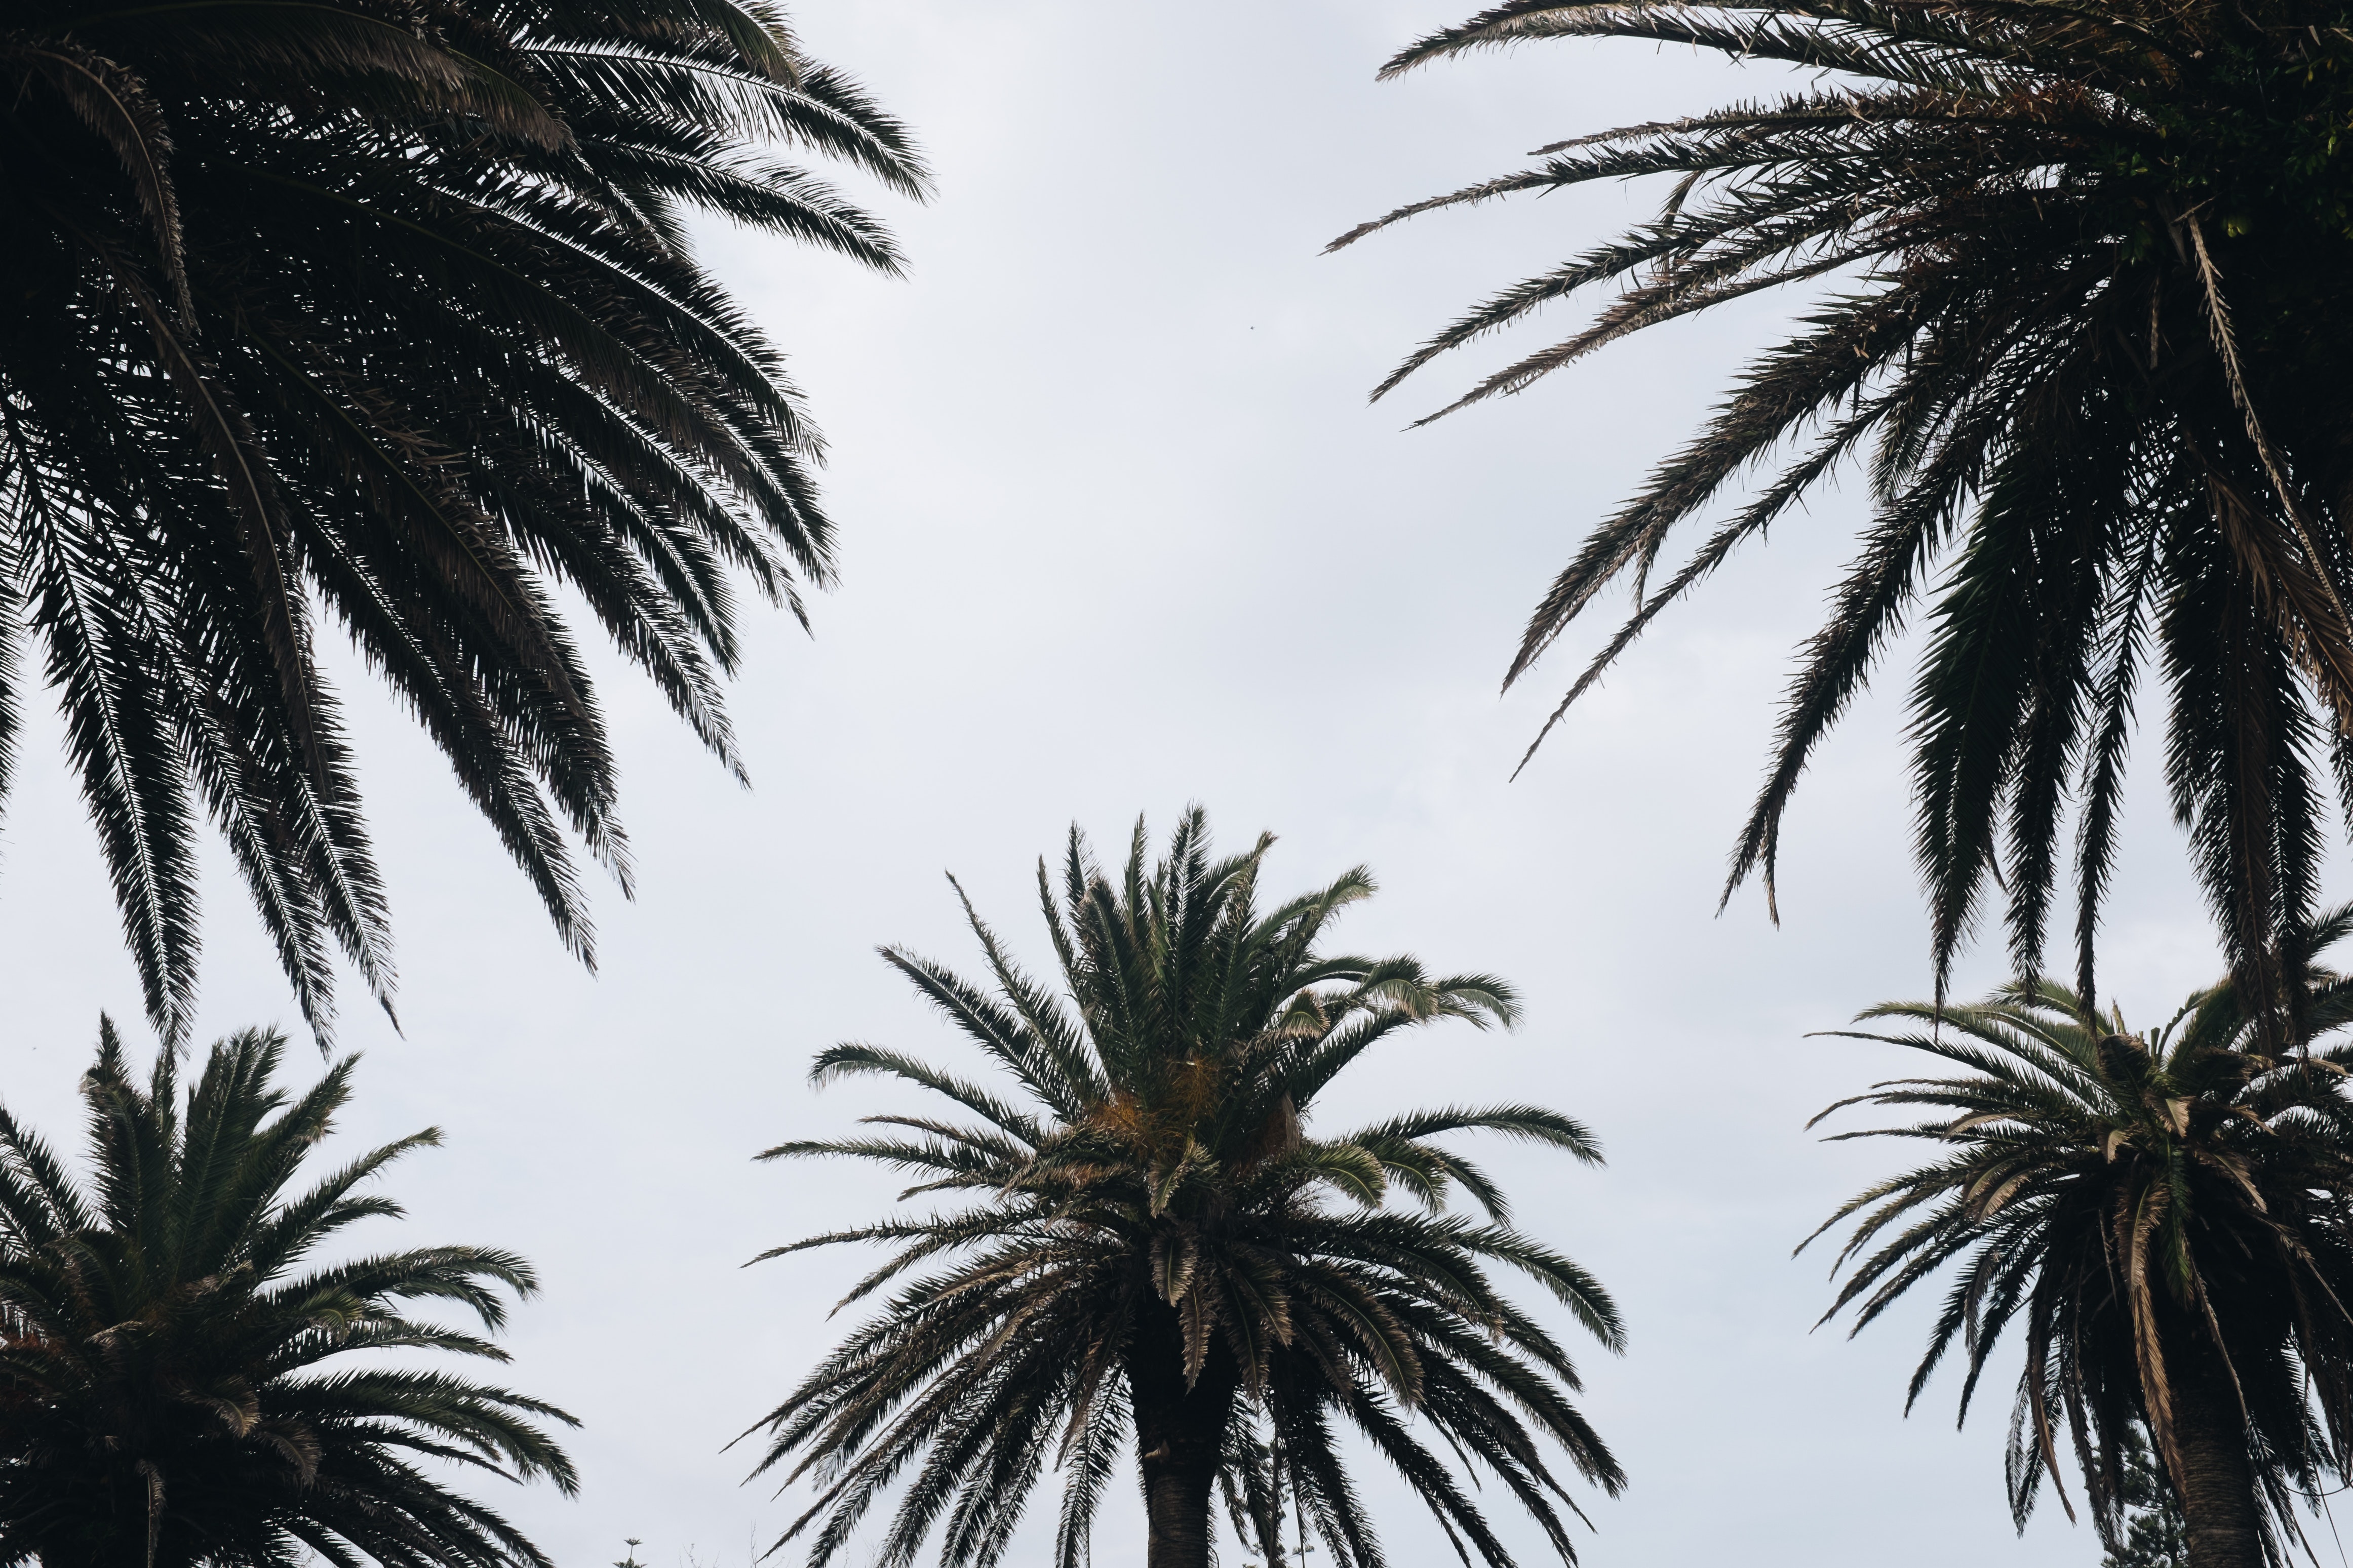
tree, palm tree, elaeis, arecales, attalea speciosa, date palm, vegetation, plant, woody plant, Desert Palm, terrestrial plant, borassus flabellifer, sky, fruit, tropics, coconut, peach palm, flowering plant